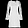
Label: Dress